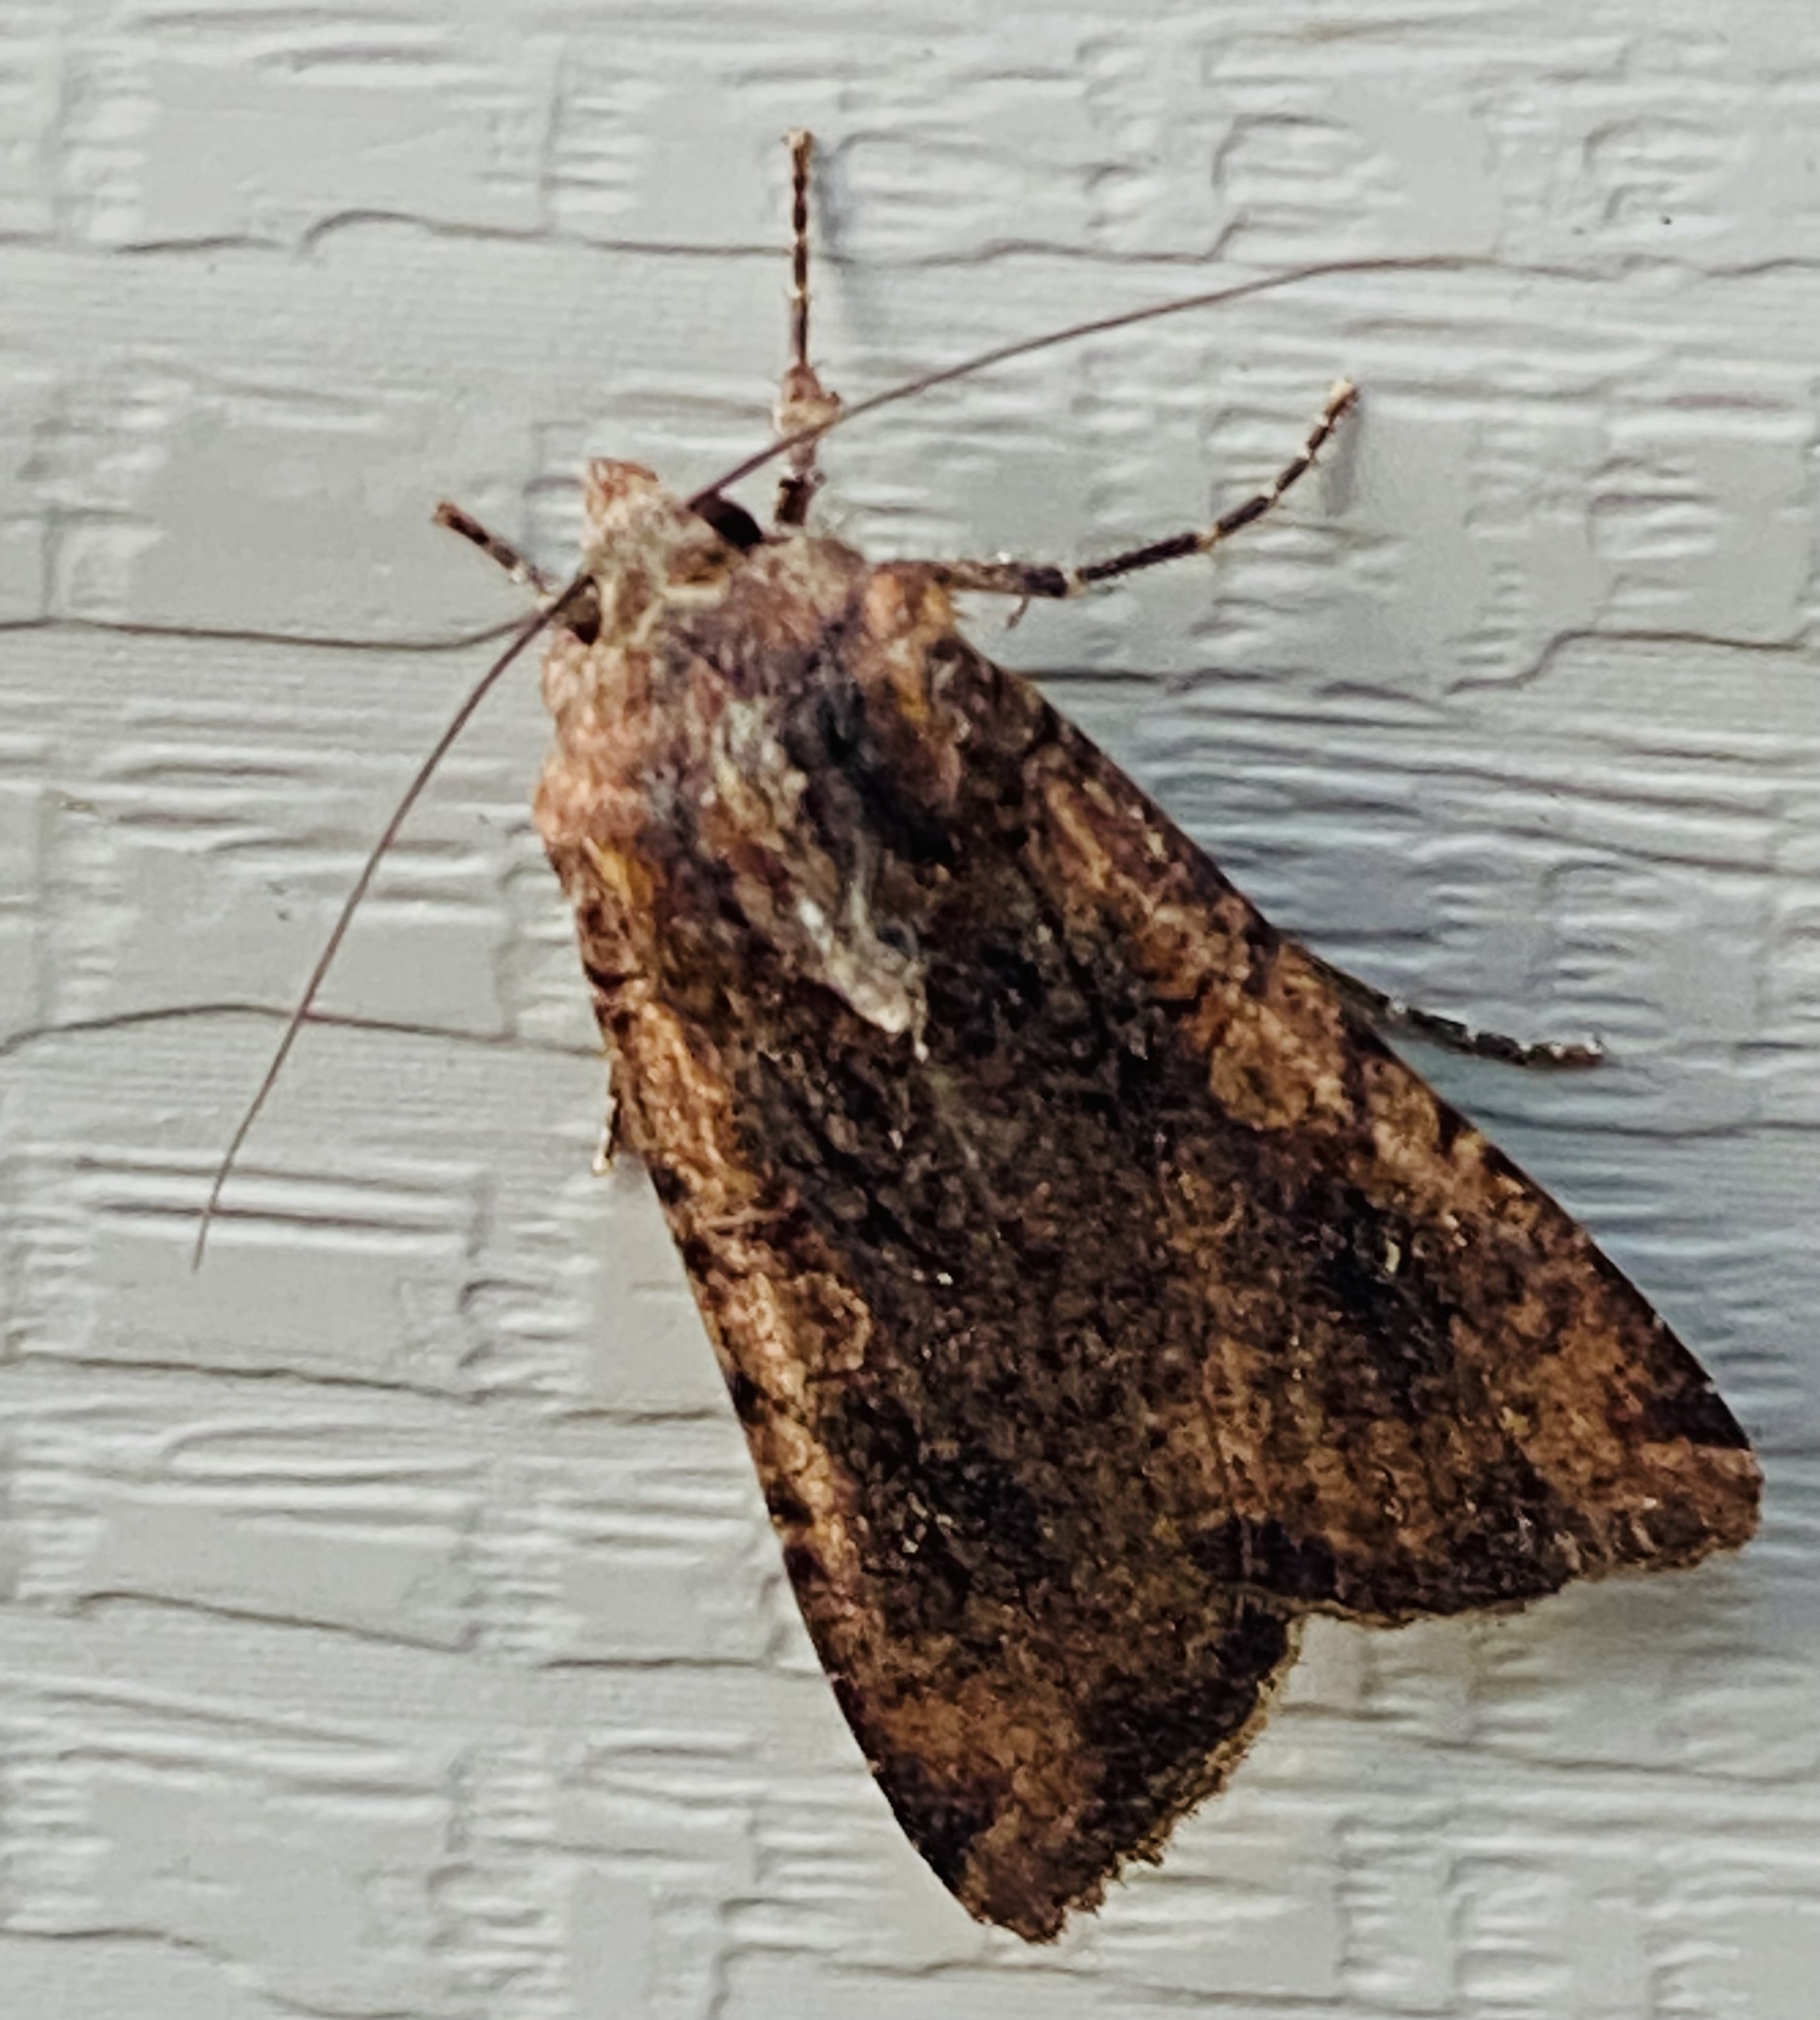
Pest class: cutworms